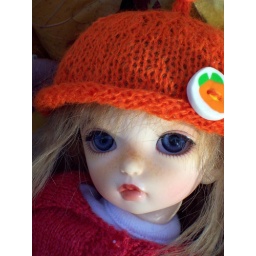
Leigh in her orange hat. I knit her hat and made the button. RobbinA did her face-up.